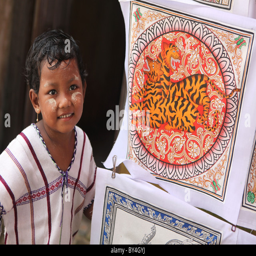
a young girl stands by some local art at her mothers shop